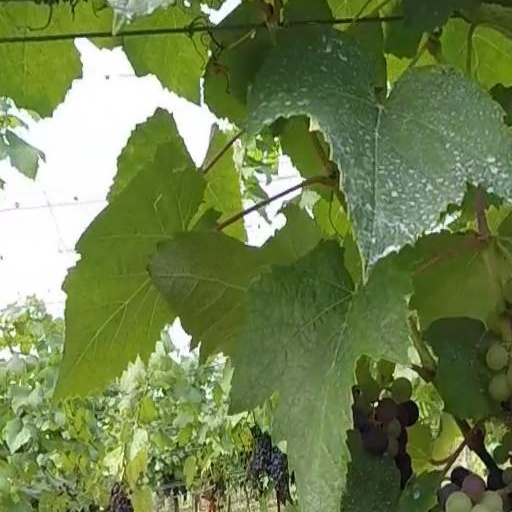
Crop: grape